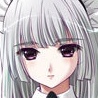
Portrait style: Anime Portrait